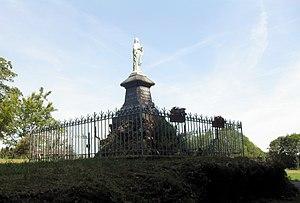
Calvaire de la Vierge au Haut de la Côte, village des Fessey